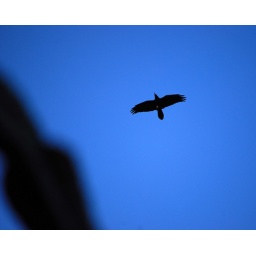
just a bird flying by while in Balboa Park